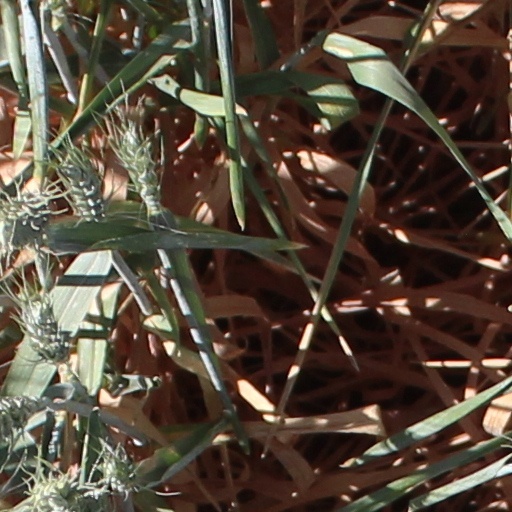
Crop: wheat